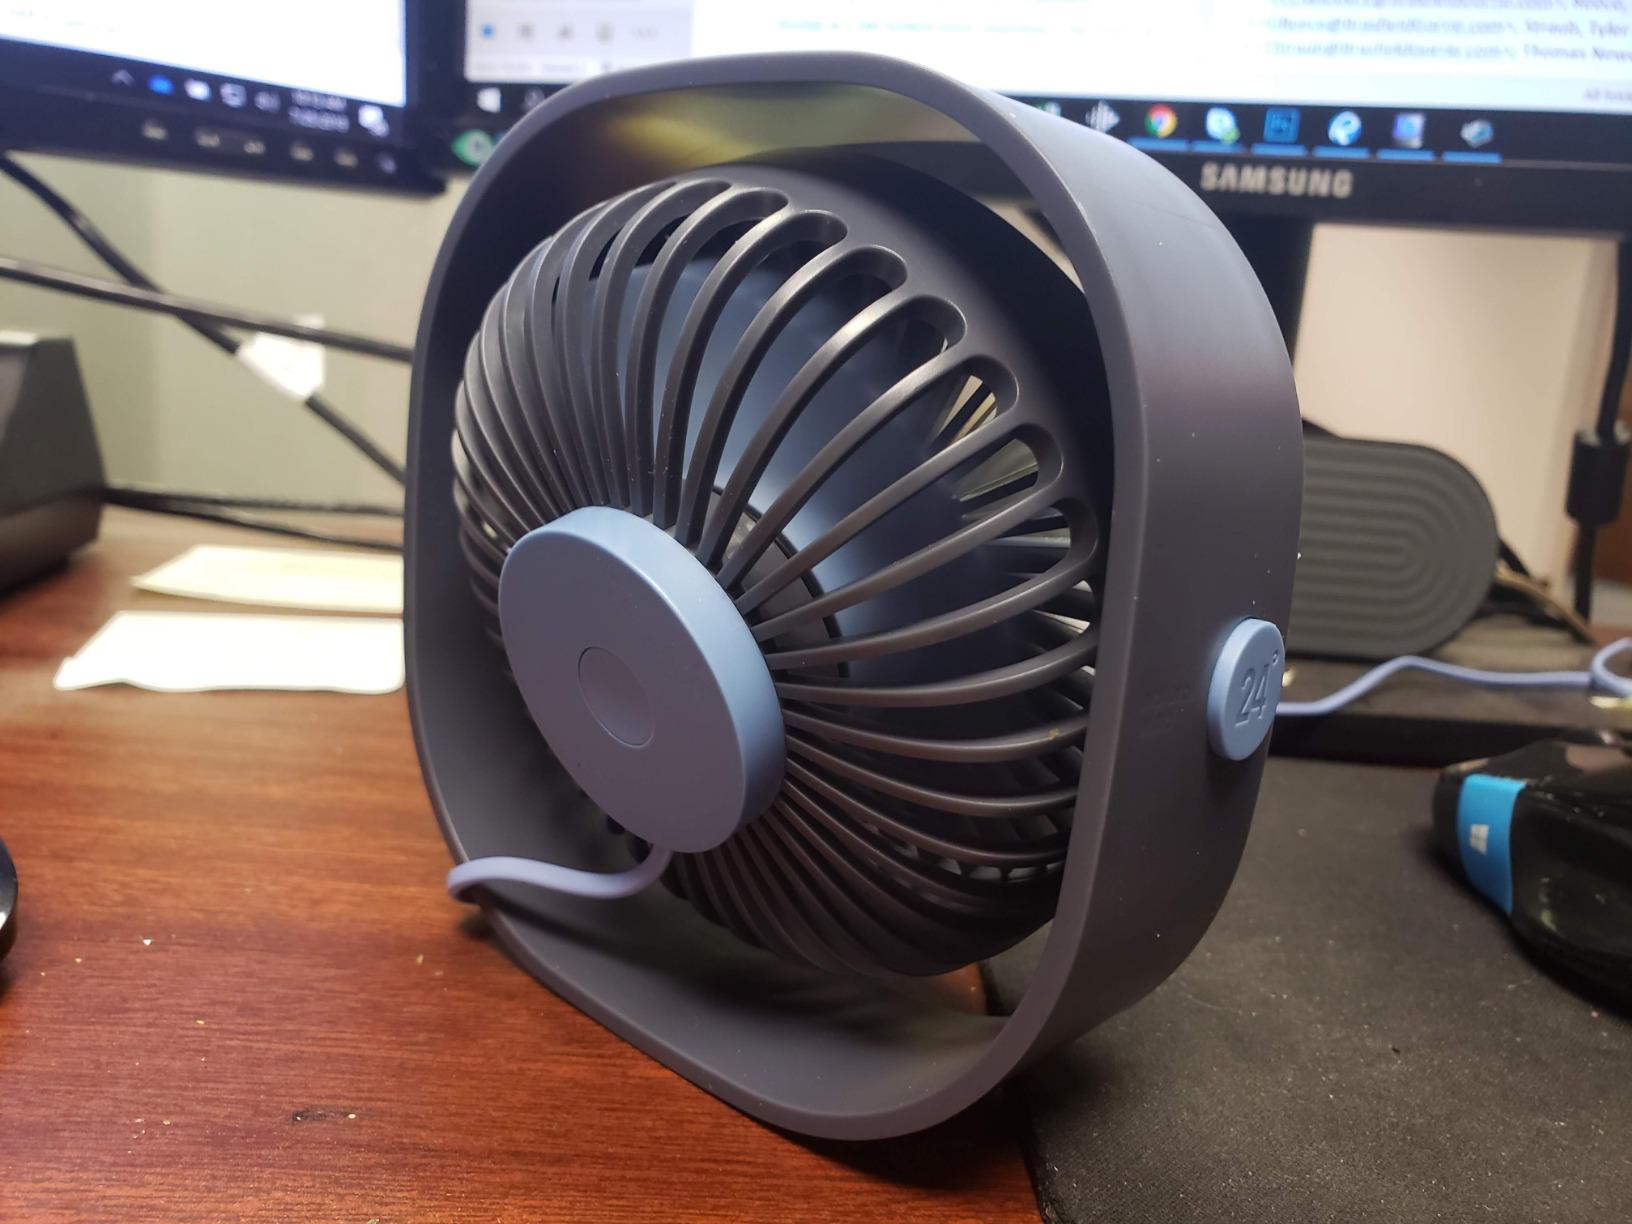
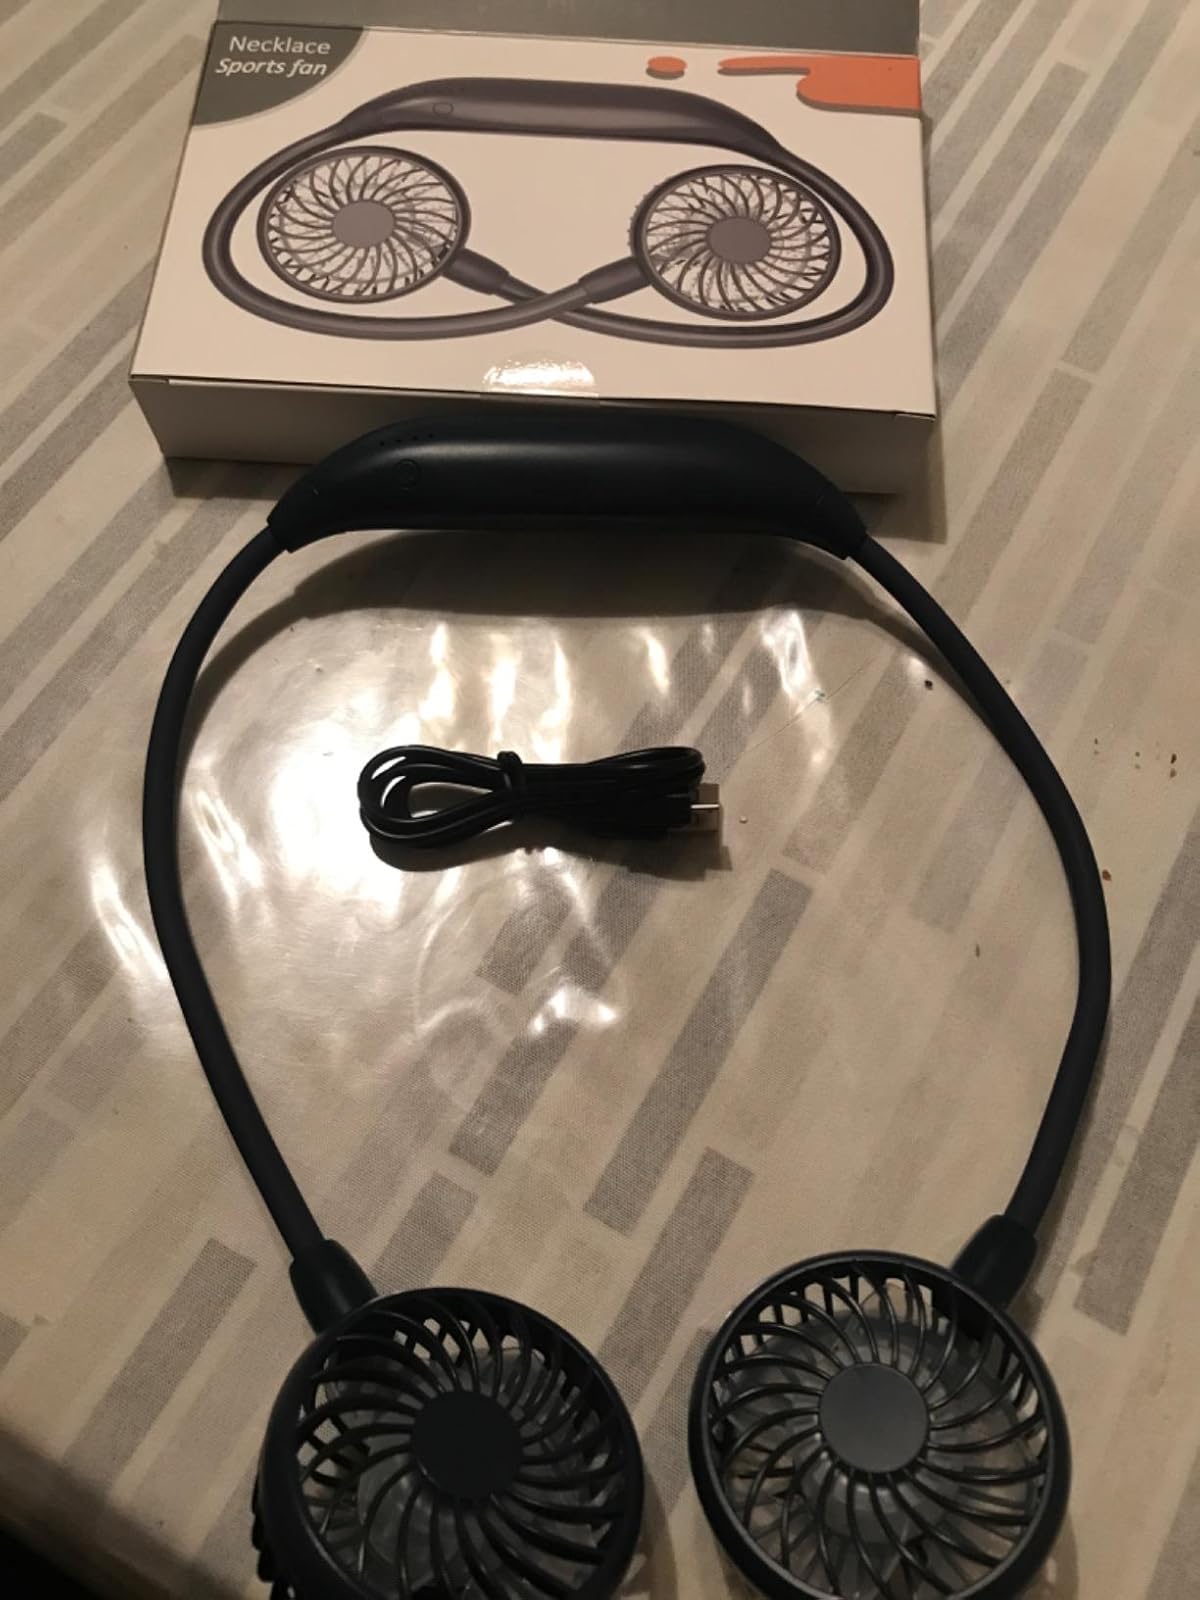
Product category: fan
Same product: no